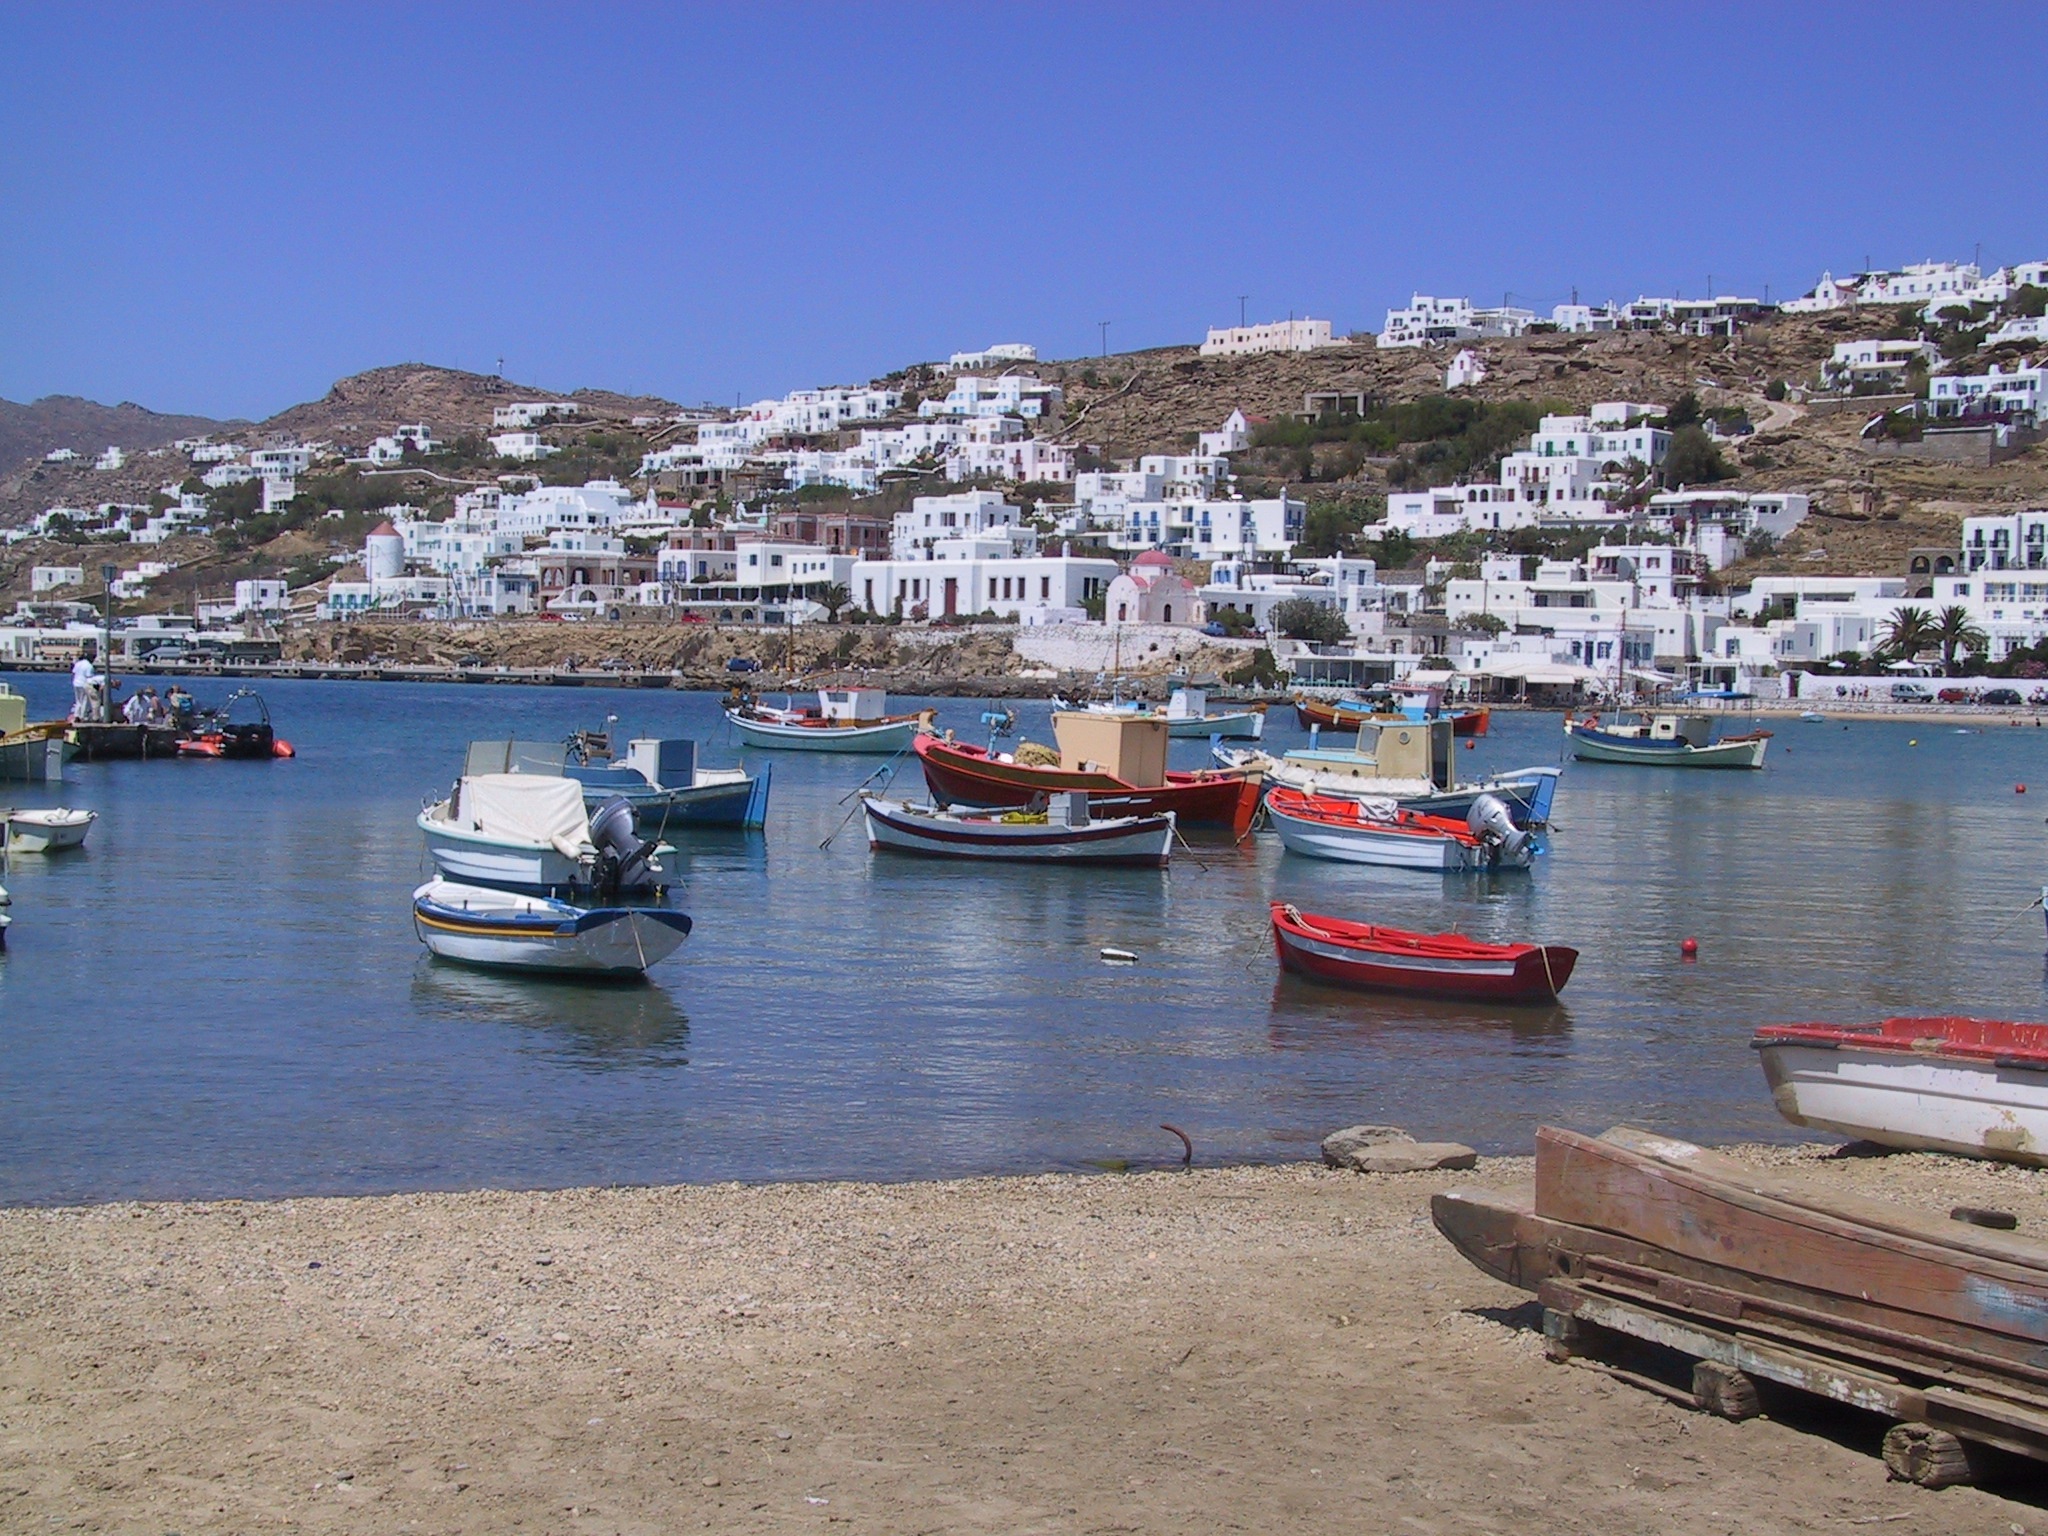
beach, sea, coast, water, dock, sky, sun, boat, town, vacation, travel, greek, mediterranean, vehicle, tranquil, bay, island, harbor, blue, marina, port, body of water, sunny, boating, infrastructure, boats, cloudless, greece, channel, mykonos, aegean